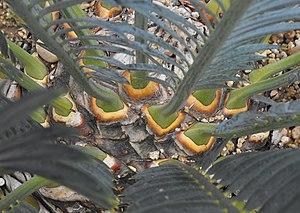
Encephalartos lehmannii est une espèce de plantes appartenant à la famille des Zamiaceae.